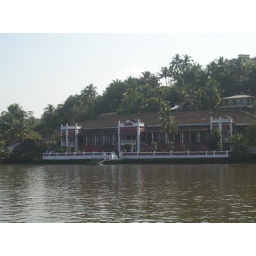
portugese house by the river